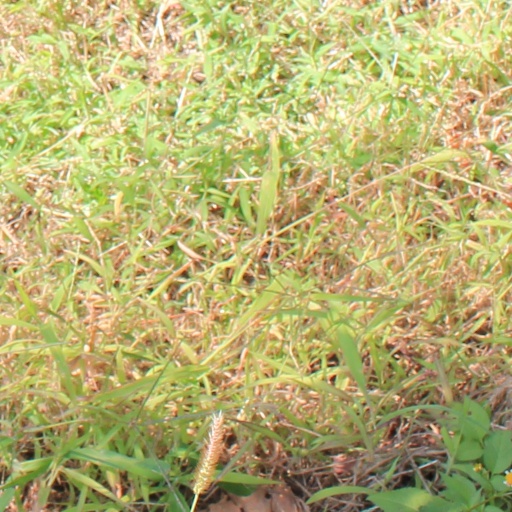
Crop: grape